Nevada National Guard

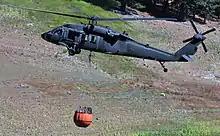
A Nevada Army National Guard UH-60 Blackhawk helicopter operates during a firefighting training in northern California in 2015.

The Nevada Air and Army Guard garnered numerous trophies for excellence in the late 1970s and 1980s. The Nevada Air Guard won the aerial reconnaissance championship, Photo Finish, against international competition in 1978 and Reconnaissance Air Meet championships in 1986 and 1990. Airman Magazine noted the “High Rollers of Reno” are the “best at what they do” — aerial reconnaissance. In 1980, the Nevada Army Guard's 3rd Squadron, 116th Armored Cavalry re-designated as the 1st Squadron, 221st Cavalry. The 221st won two Goodrich Riding Trophies, 1984 and 1986, a highly coveted armor trophy. In 1985, it gained national attention after it completed a 135-mile tank march from southern Nevada to Fort Irwin, California, commonly referred to as the “Death March,” with 71 tracked vehicles and 109 wheeled vehicles. The convoy stretched as long as 25 miles and included 420 soldiers. In 1986, the Nevada Army National Guard gained its first aviation battalion, the 1st Battalion, 113th Aviation, which operated CH-54 Skycranes, eventually receiving UH-60 Blackhawks and CH-47 Chinooks in the 1990s.